Kallinge

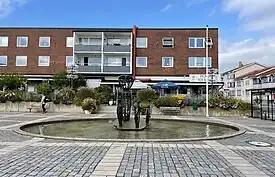
The square in Kallinge (2023).

Kallinge is a locality situated in Ronneby Municipality, Blekinge County, Sweden with 4,561 inhabitants in 2010. It is an industrial and garrison town and is situated about 5 km north of Ronneby.